Lettuce

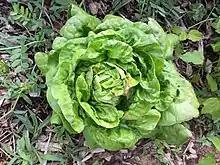
A butterhead lettuce

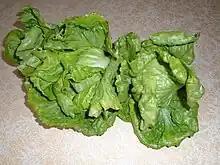
"Prajzerica", a lettuce variety from Croatia

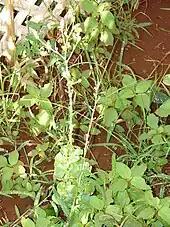
A lettuce surrounded by weeds, which have crowded it to the point of bolting

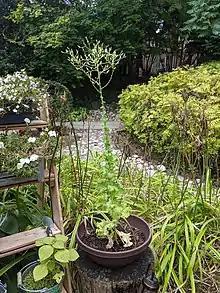
A lettuce plant that has bolted

Seeds keep best when stored in cool conditions, and, unless stored cryogenically, remain viable the longest when stored at ; they are relatively short lived in storage. At room temperature, lettuce seeds remain viable for only a few months. However, when newly harvested lettuce seed is stored cryogenically, this life increases to a half-life of 500 years for vaporized nitrogen and 3,400 years for liquid nitrogen; this advantage is lost if seeds are not frozen promptly after harvesting.